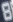
Number: 8